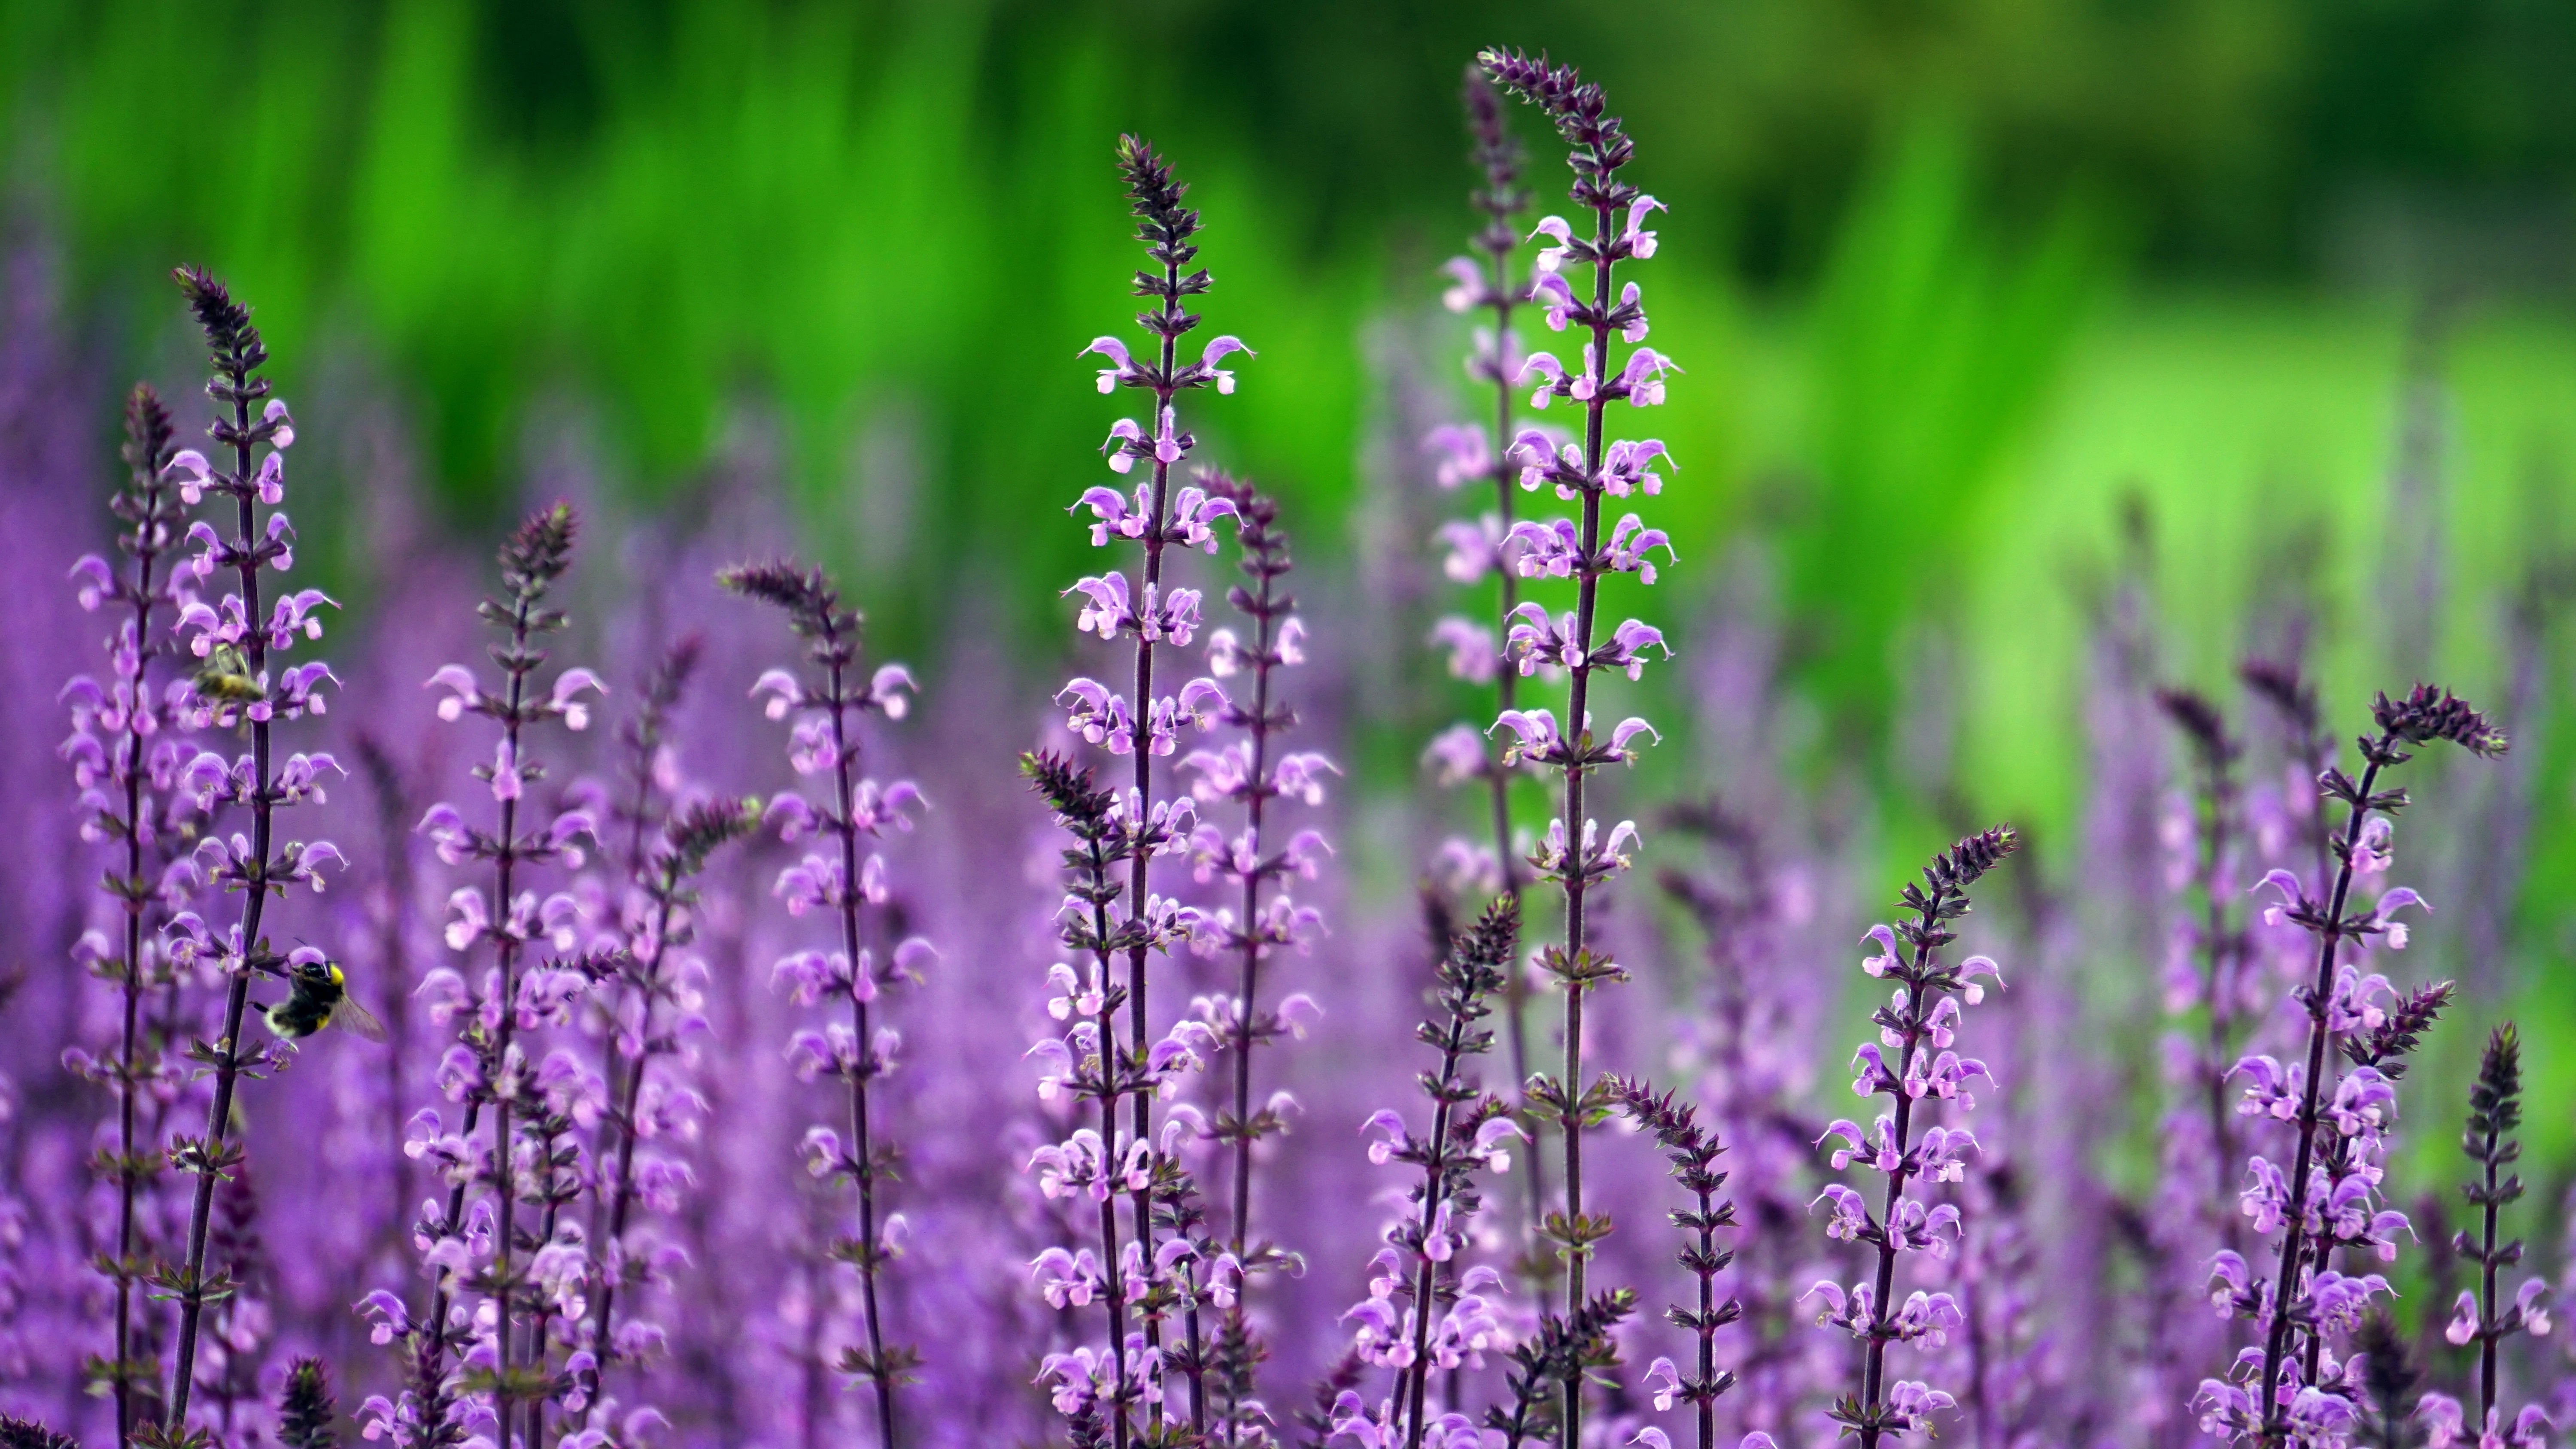
nature, grass, blossom, plant, meadow, flower, petal, bloom, summer, floral, herb, color, natural, fresh, blooming, colorful, garden, pink, close, flora, lavender, wildflower, bright, vibrant, macro photography, pink flowers, flowering plant, grass family, plant stem, land plant, english lavender, french lavender